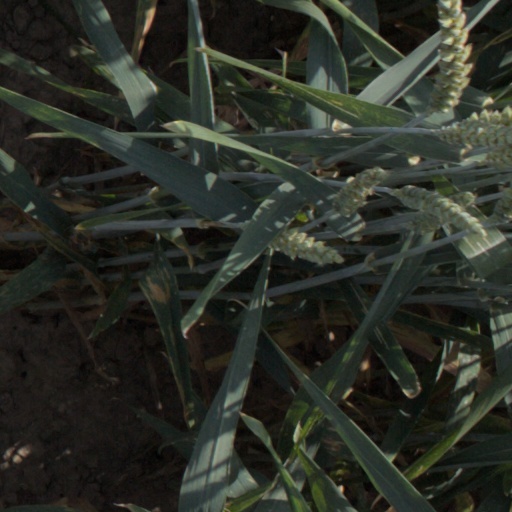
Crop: wheat